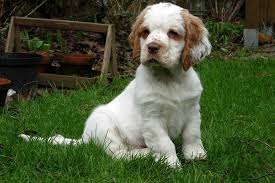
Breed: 235-n000097-clumber